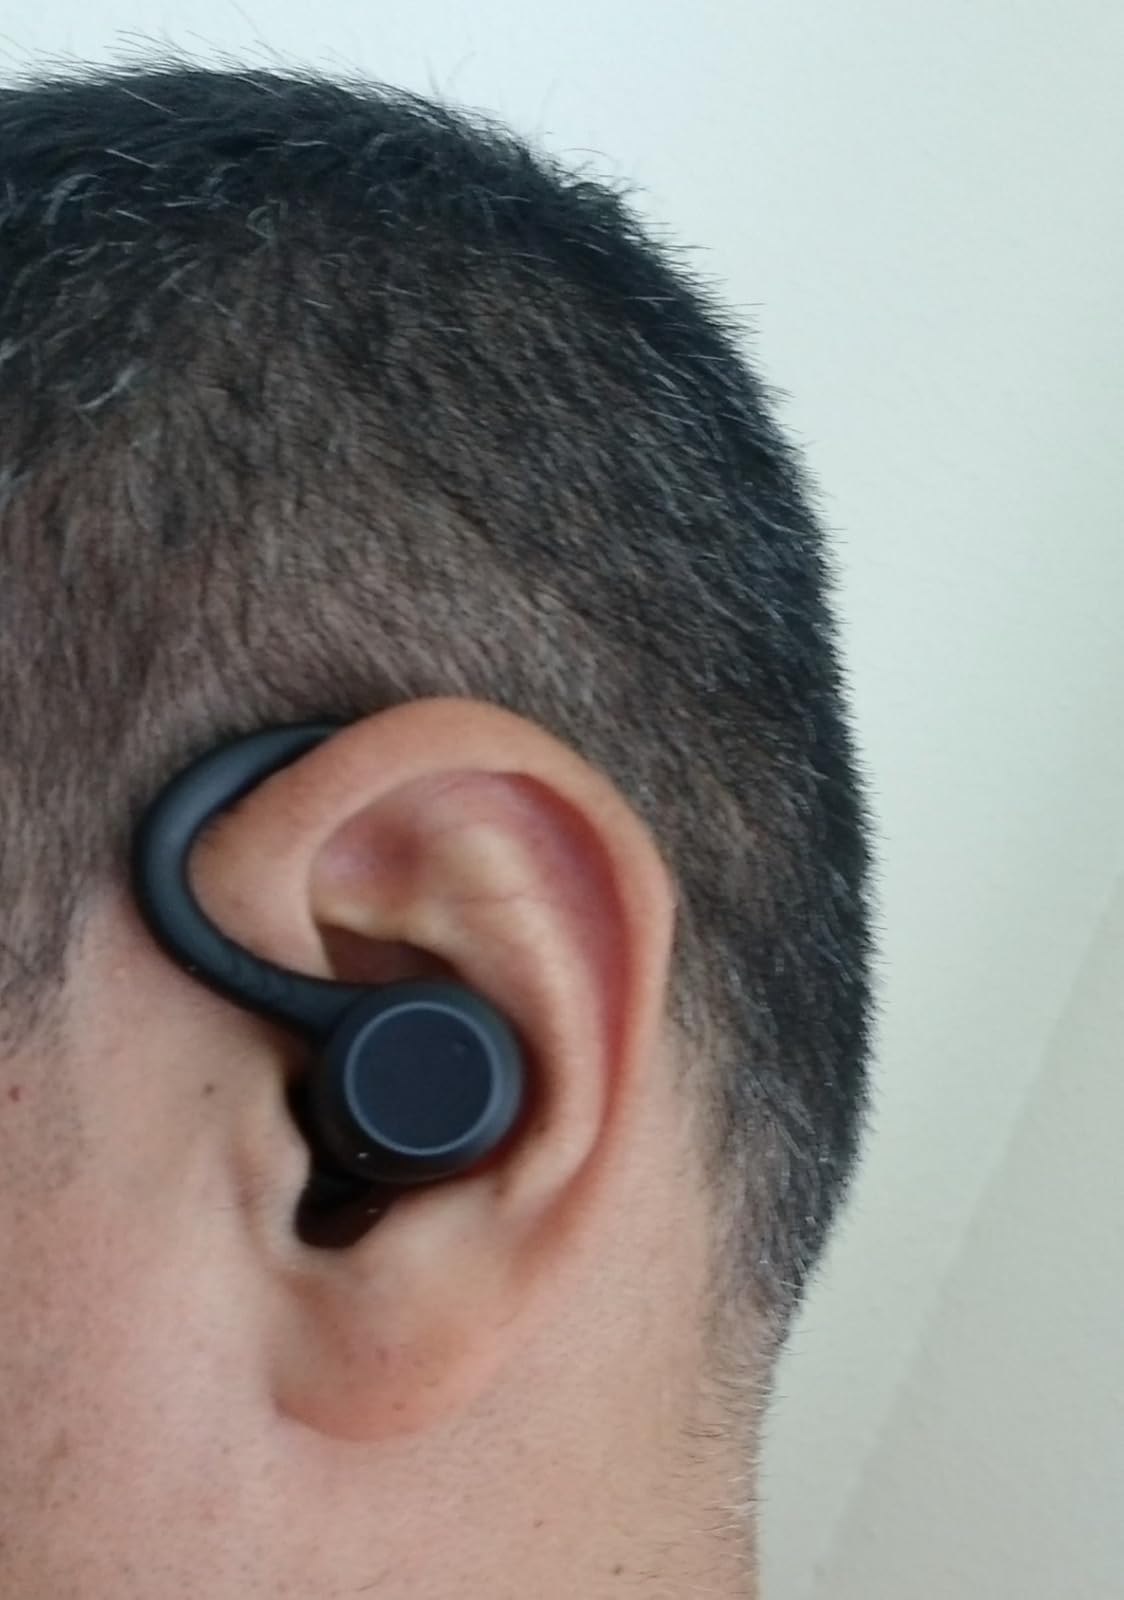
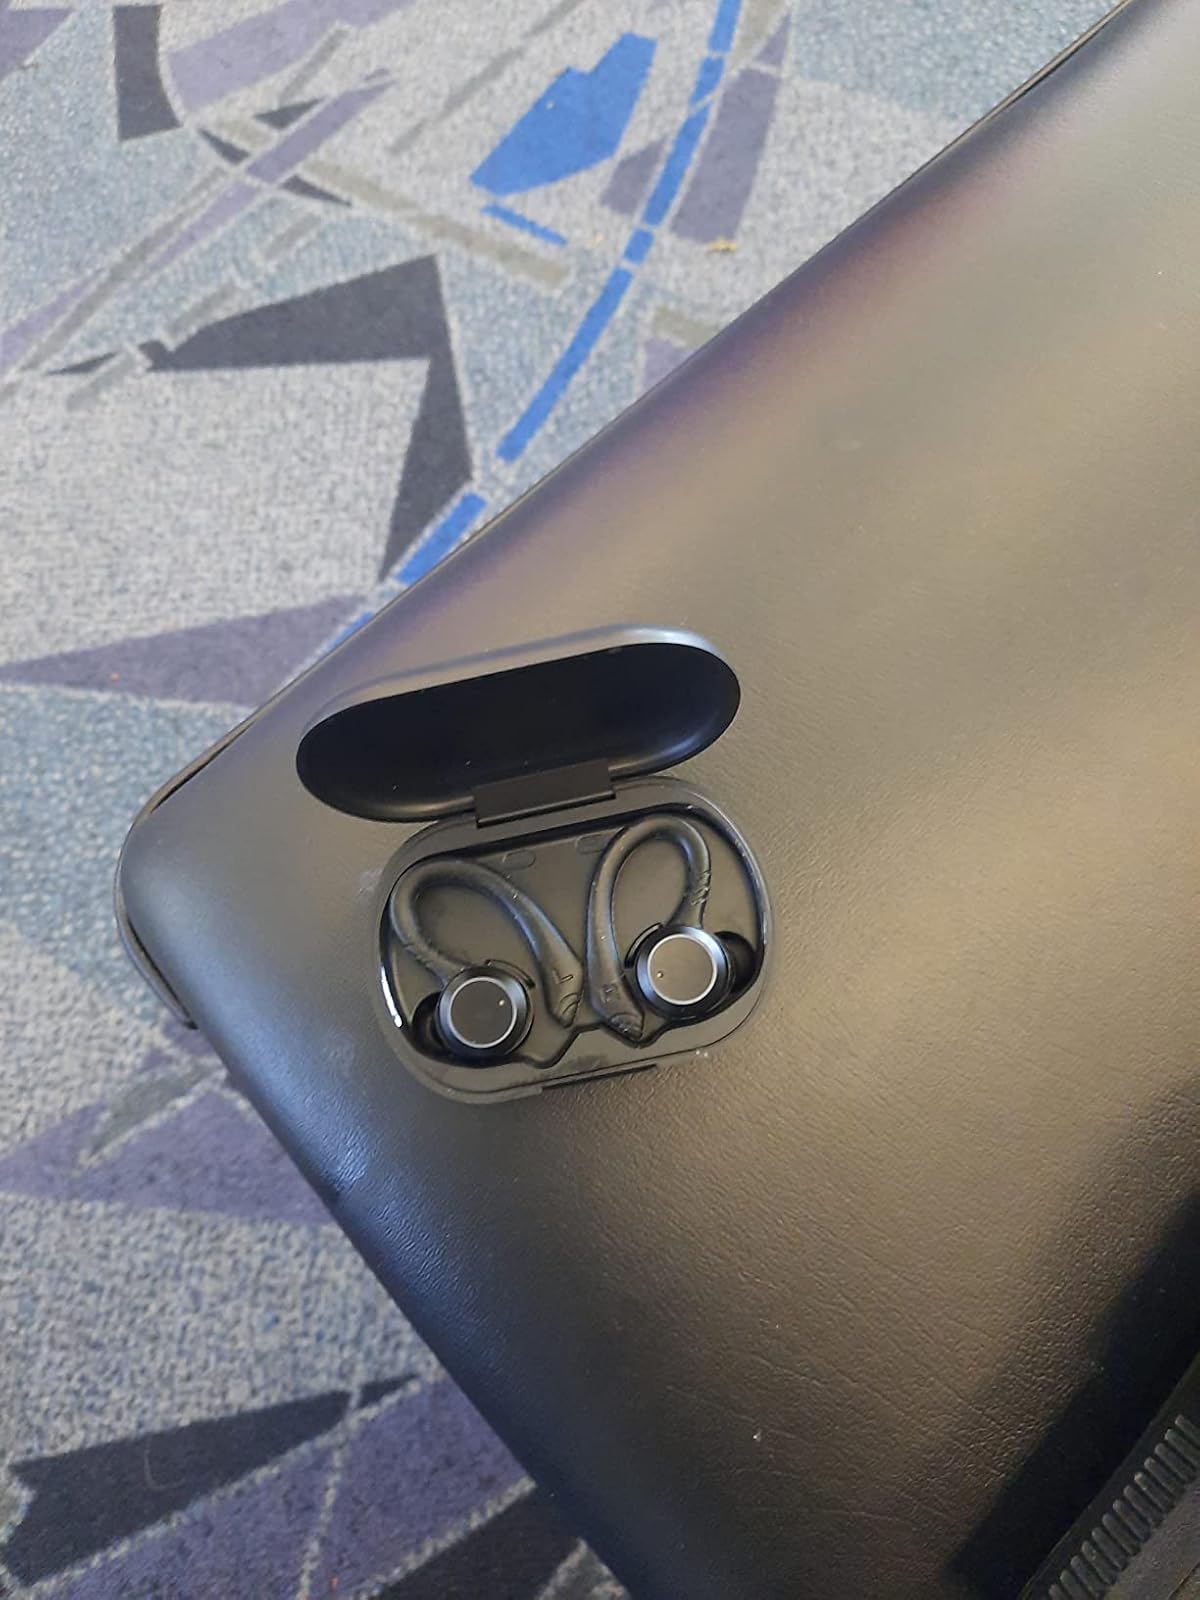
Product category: earbuds
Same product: yes